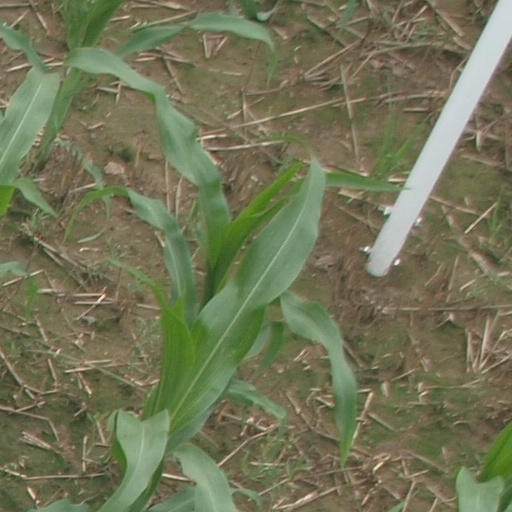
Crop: maize; corn